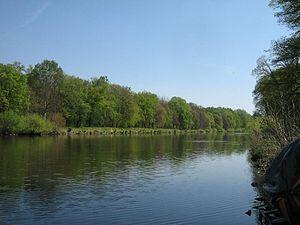
Le Canal Sacrow–Paretz est un canal allemand dans le land de Brandebourg. Il offre un raccourci pour les bateaux naviguant sur la Havel en reliant le lac de Jungfern, près de Potsdam, au village de Paretz.